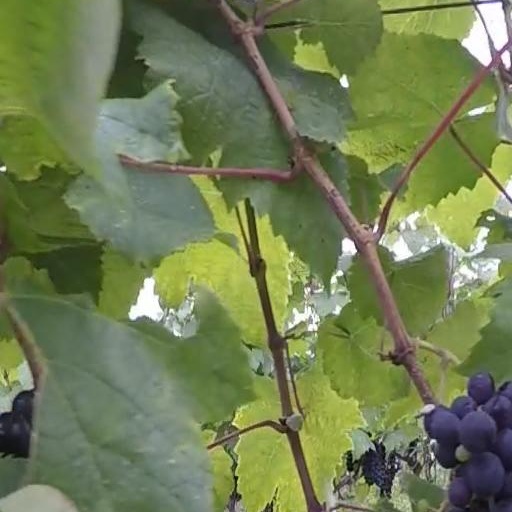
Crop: grape